Tampere conference of 1905

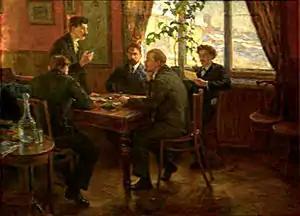
Painting of Stalin and Lenin at the Tampere Conference

The first conference of the Bolshevik faction of the Russian Social Democratic Labour Party (RSDLP) took place in Tampere (Tammerfors), Grand Duchy of Finland, in December 1905. Held between the 1905 London and 1906 Stockholm party congresses at the Tampere Workers' Hall, the conference was an unofficial meeting of the Bolsheviks. It is particularly remembered for playing host to the first meeting of Vladimir Lenin and Joseph Stalin. The conference resolved to forgo participation in the new State Duma, as did most of the far left parties. They later reversed this decision in 1907.